First Battle of Boudouaou

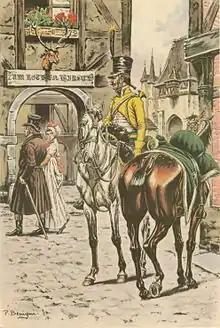
Maximilien Joseph Schauenburg

From 8 May to 25 May 1837, the "Emir Abdelkader" forced General "Damrémont" to mobilize a garrison and a body of troops stationed in the "Boudouaou camp" in a stronghold at the entrance to "Kabylia" in order to defend "Algiers" against a possible attack by rebels and "Kabyle" dissidents.